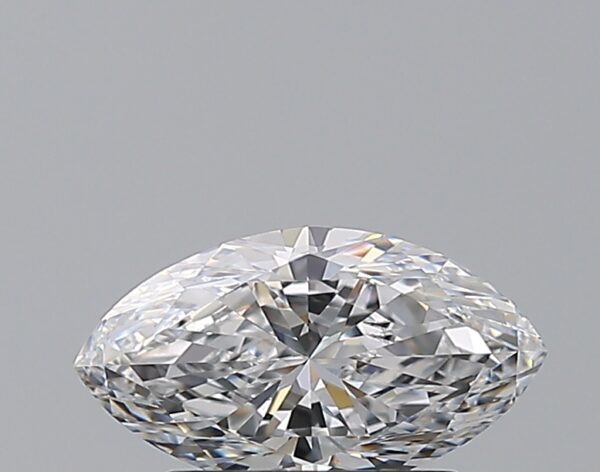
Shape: marquise
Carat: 1
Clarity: VS2
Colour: D
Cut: VG
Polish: EX
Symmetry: VG
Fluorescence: N
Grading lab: GIA
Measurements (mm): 9.32 x 5.08 x 3.38